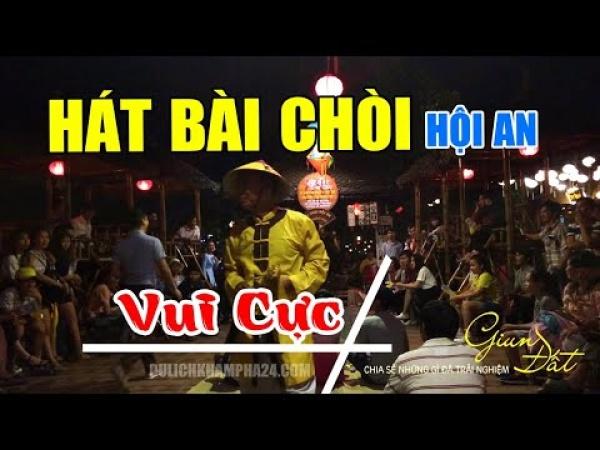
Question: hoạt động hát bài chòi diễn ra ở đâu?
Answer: ở hội an